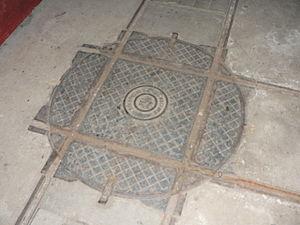
Les dessous de la ligne Maginot désignent les installations souterraines des ouvrages de la ligne Maginot.
La société Decauville, créée en 1875, est un ancien constructeur français de matériel ferroviaire et de manutention, de cycles et d'automobiles.